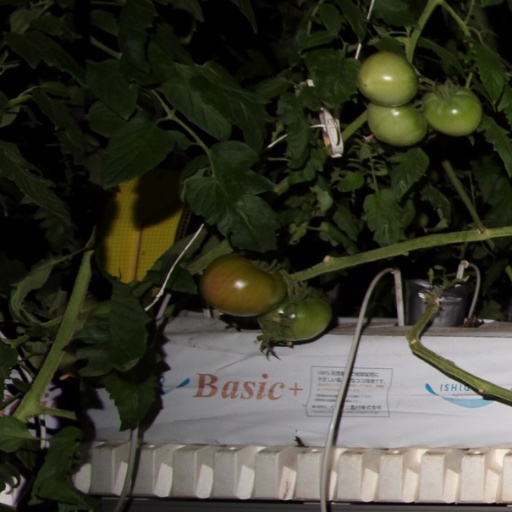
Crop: tomato